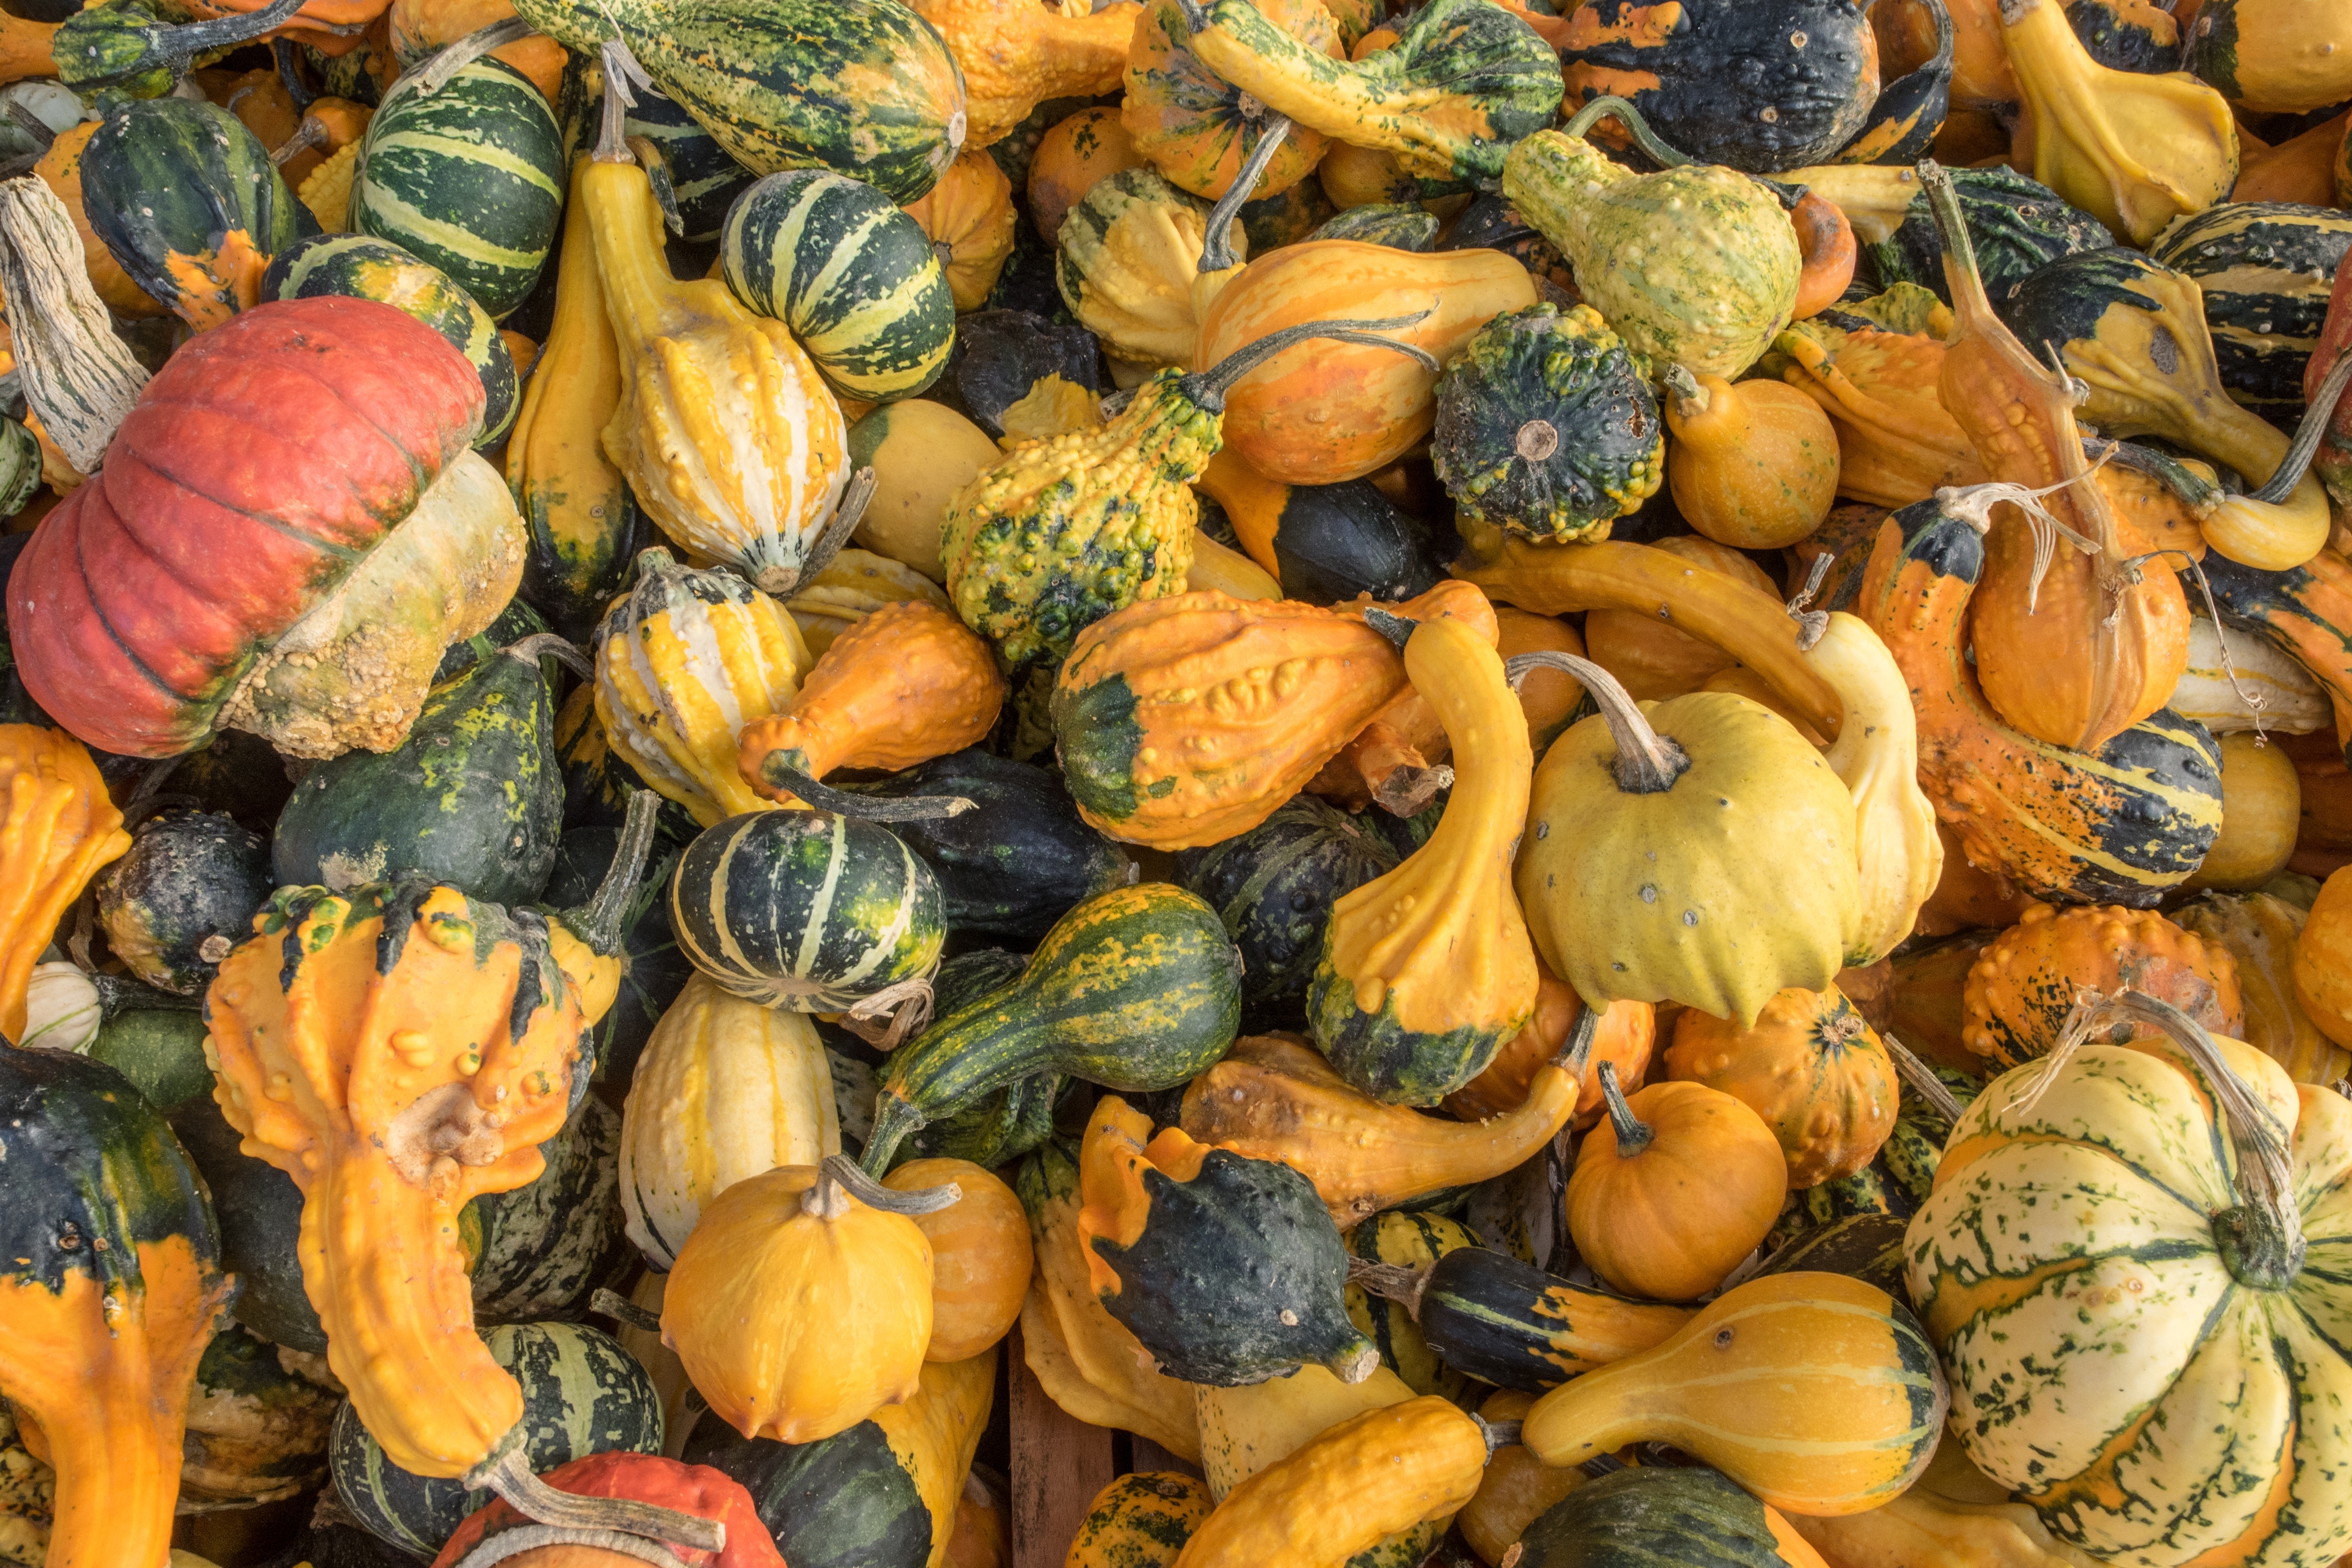
structure, plant, fruit, decoration, orange, food, golden, harvest, produce, vegetable, color, autumn, pumpkin, halloween, colorful, yellow, garden, healthy, eat, gourd, vegetables, seasonal, choose, calabaza, carving, october, frisch, pumpkins, cucurbita, autumn motives, flowering plant, dark green, choice choose, winter squash, land plant, cucumber gourd and melon family